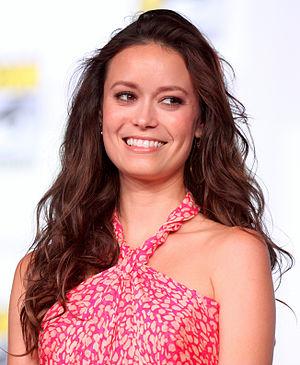
Summer Lyn Glau est une actrice et danseuse américaine née le 24 juillet 1981 à San Antonio. Elle est surtout connue pour son rôle de River Tam dans la série Firefly suivie du film Serenity, ainsi que pour son interprétation du cyborg Cameron Phillips dans la série télévisée Terminator : Les Chroniques de Sarah Connor.
Firefly est une série télévisée de space western américaine en 14 épisodes, créée par le scénariste et réalisateur Joss Whedon avec sa société de production Mutant Enemy. Whedon en a été le producteur exécutif avec Tim Minear.